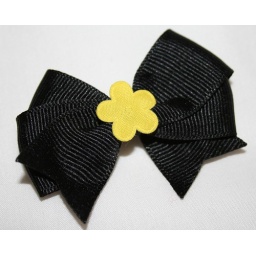
Black with a dainty yellow flower in the center. One Set of Two available